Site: brandenburg
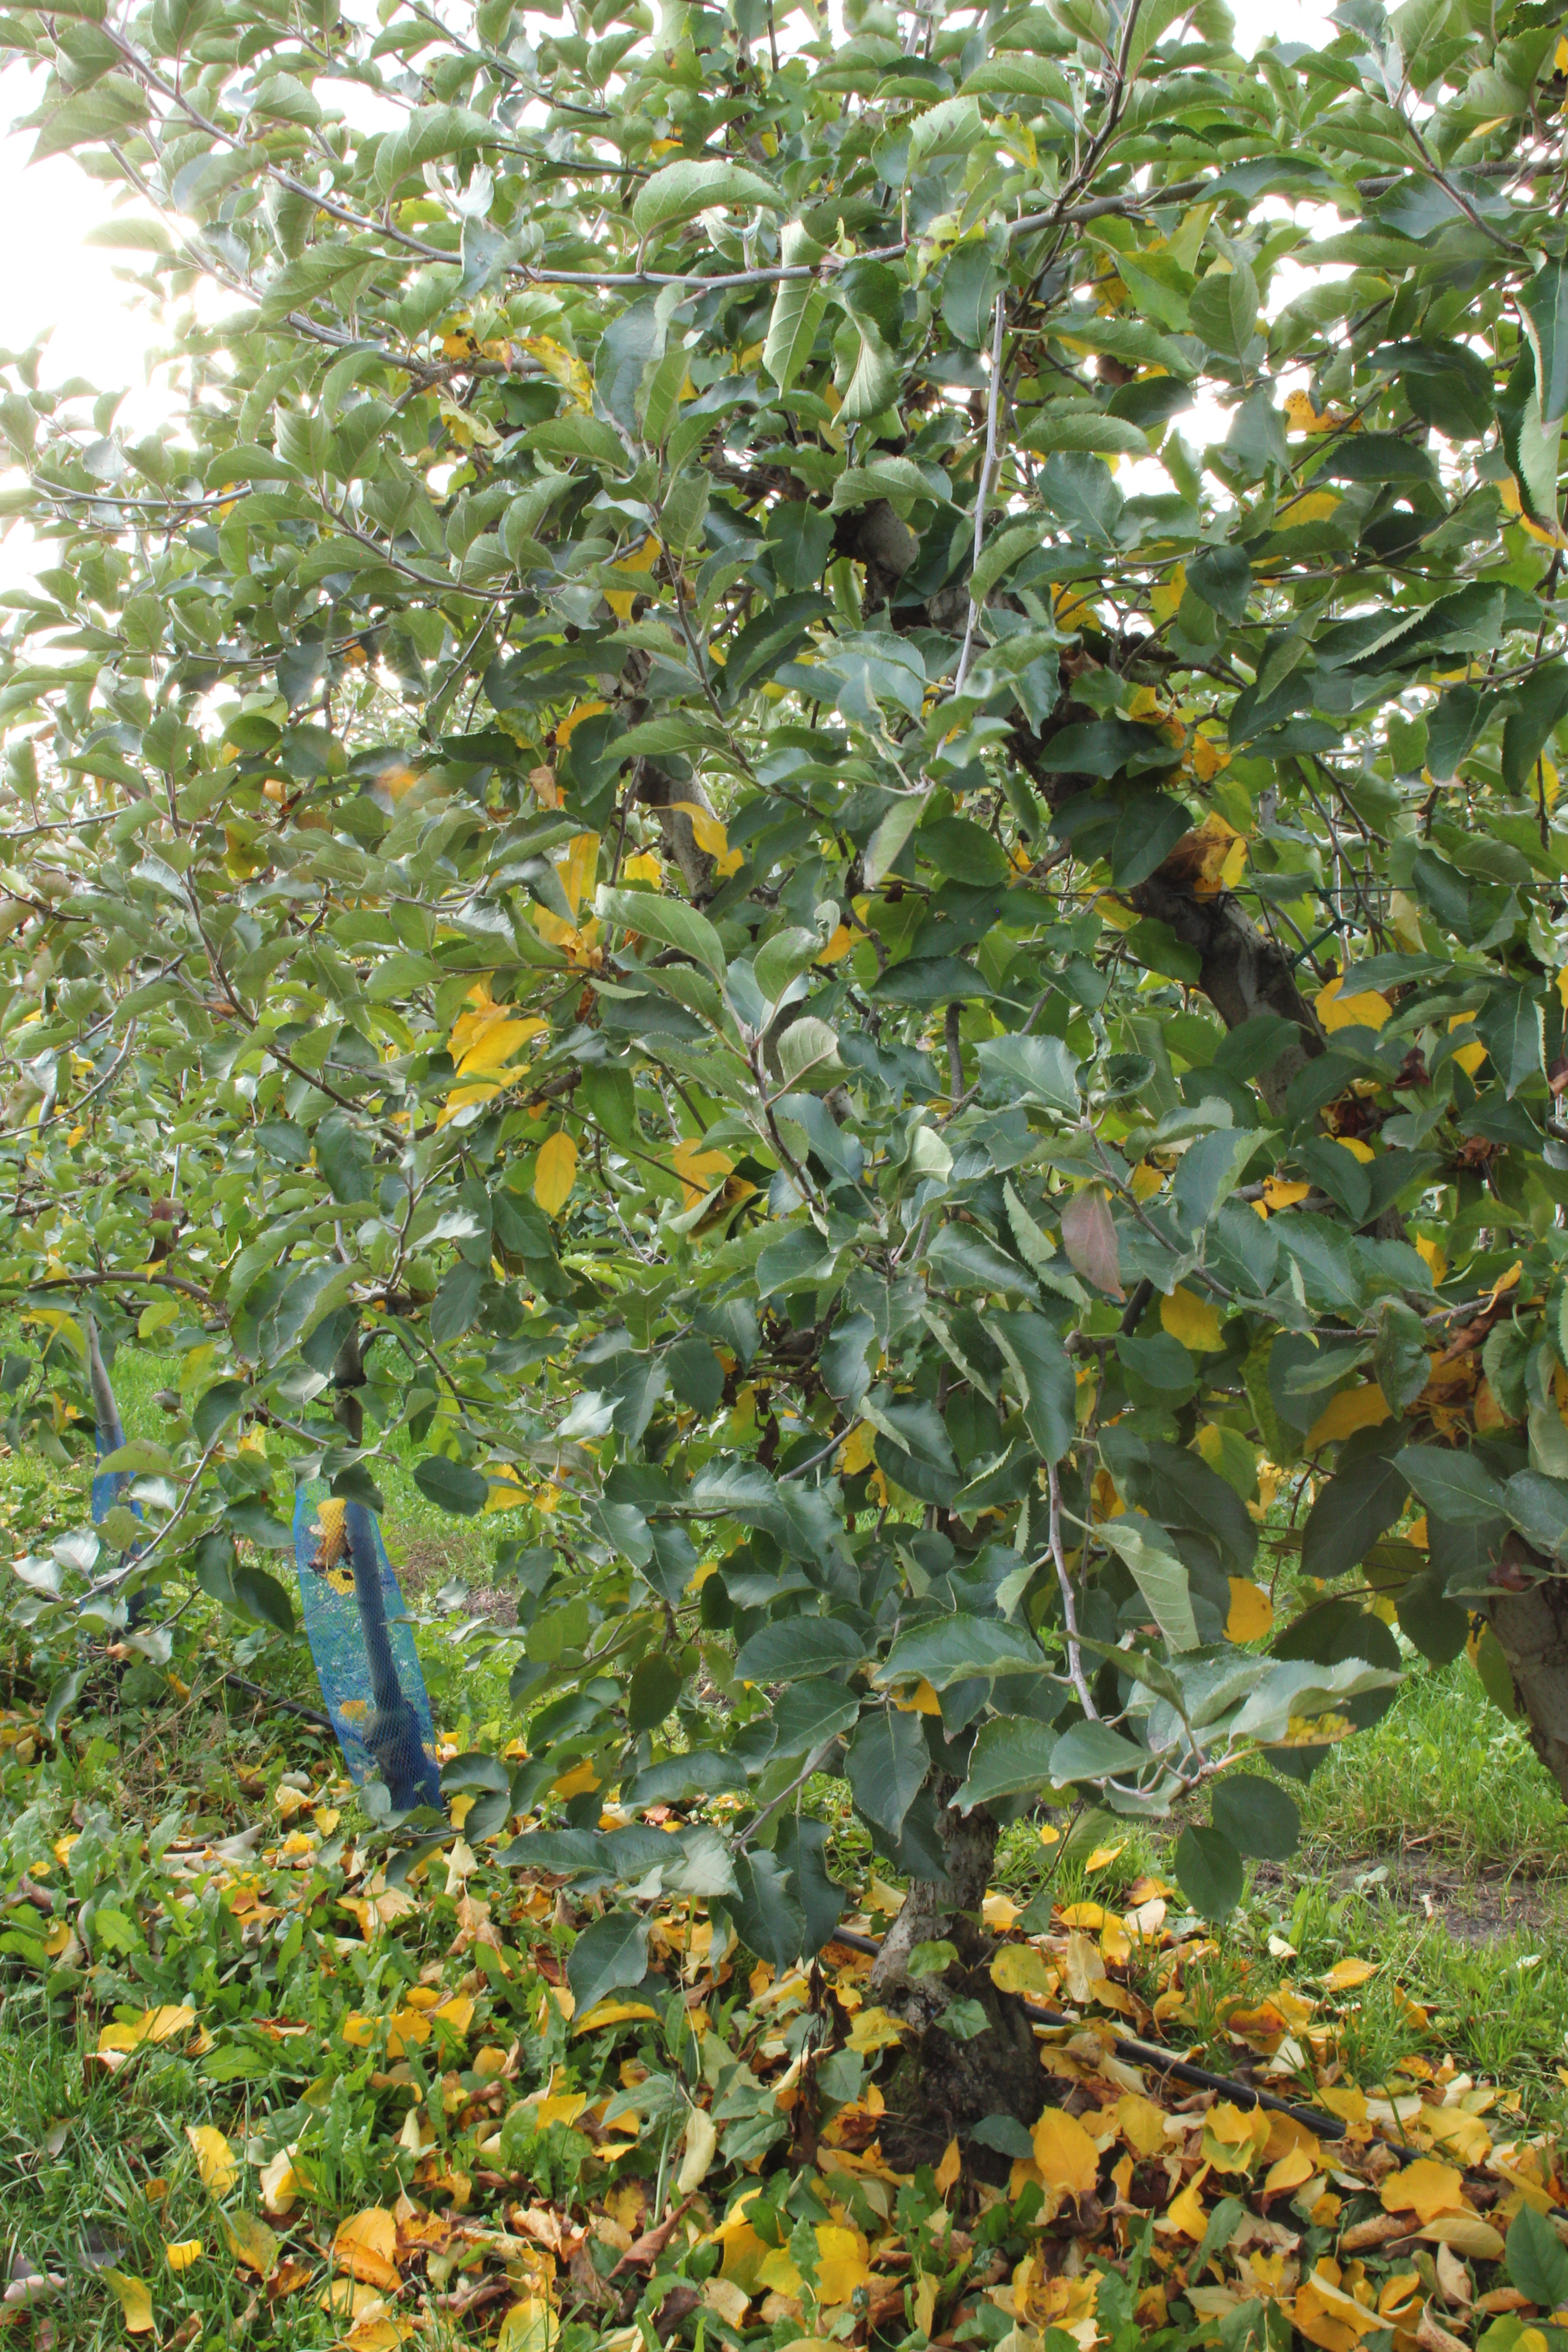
Growth stage (BBCH 91): Senescence, beginning of dormancy